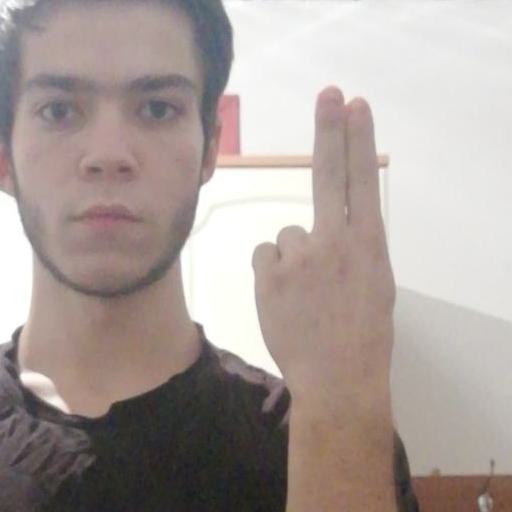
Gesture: two_up_inverted